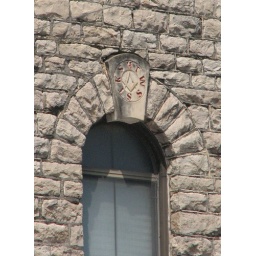
Taken AUG 23, 2009 in Springtown, TX . Detail over front 2nd-story window Masonic building